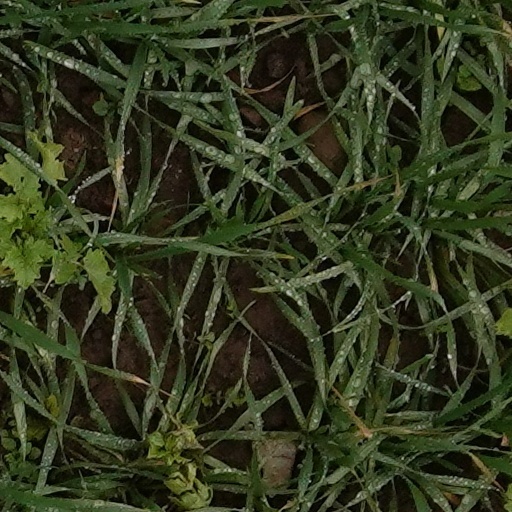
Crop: wheat